Pieter van der Borcht (III)

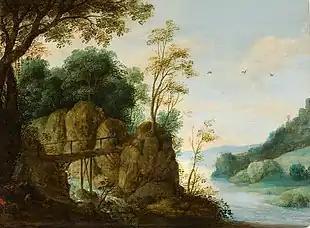
"Rocky river landscape with a wooden bridge and travelers"

It is difficult to attribute works to the artist with certainty as there are multiple artists from Brussels with the same name or who signed with the same last name during the 16th and 17th century. Dated works by him are known until 1631. Cornelis de Bie states that van der Borcht first painted figures, then switched to landscapes.